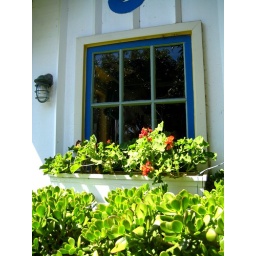
Window box at an ocean front film location home in Malibu